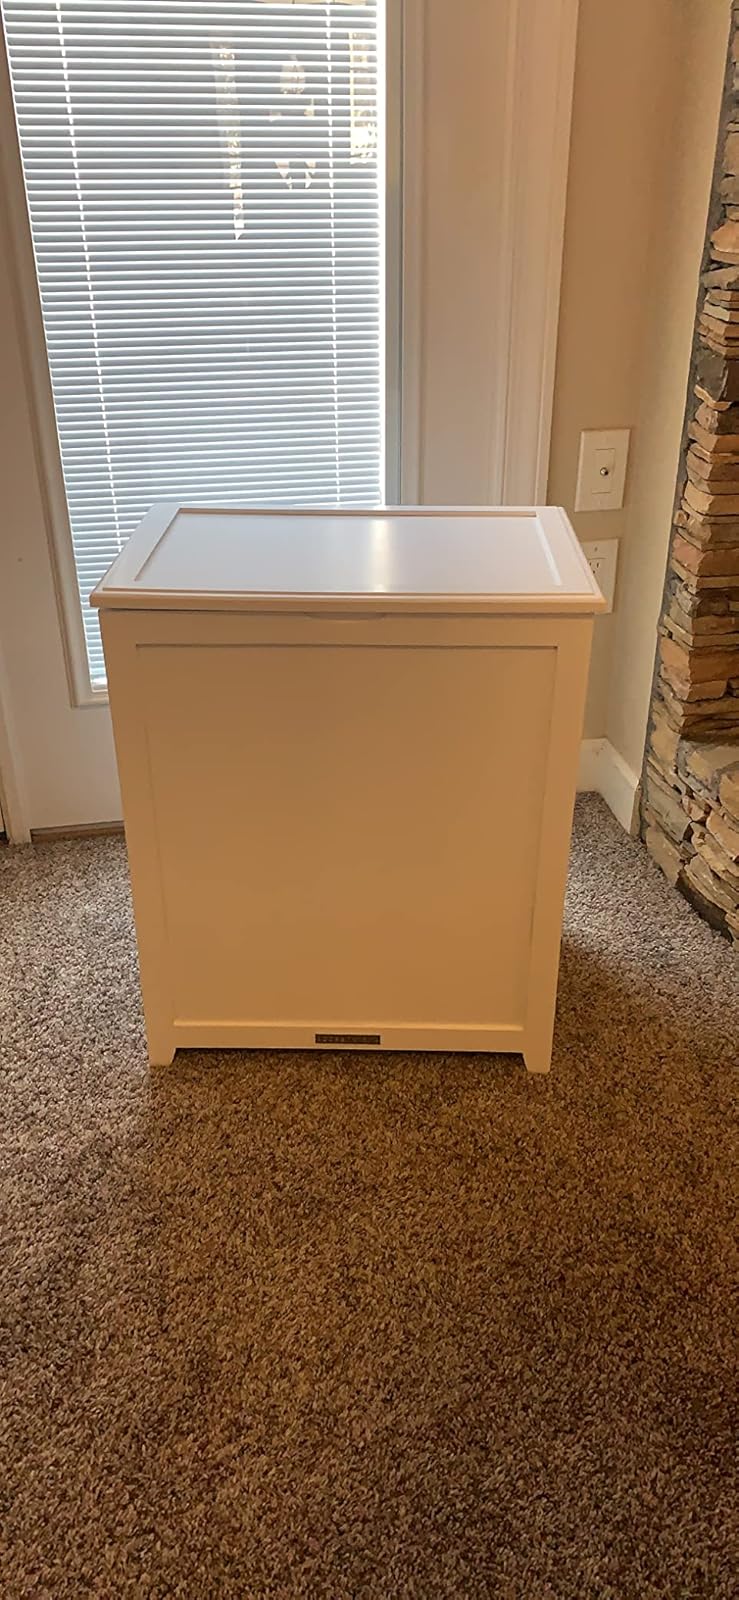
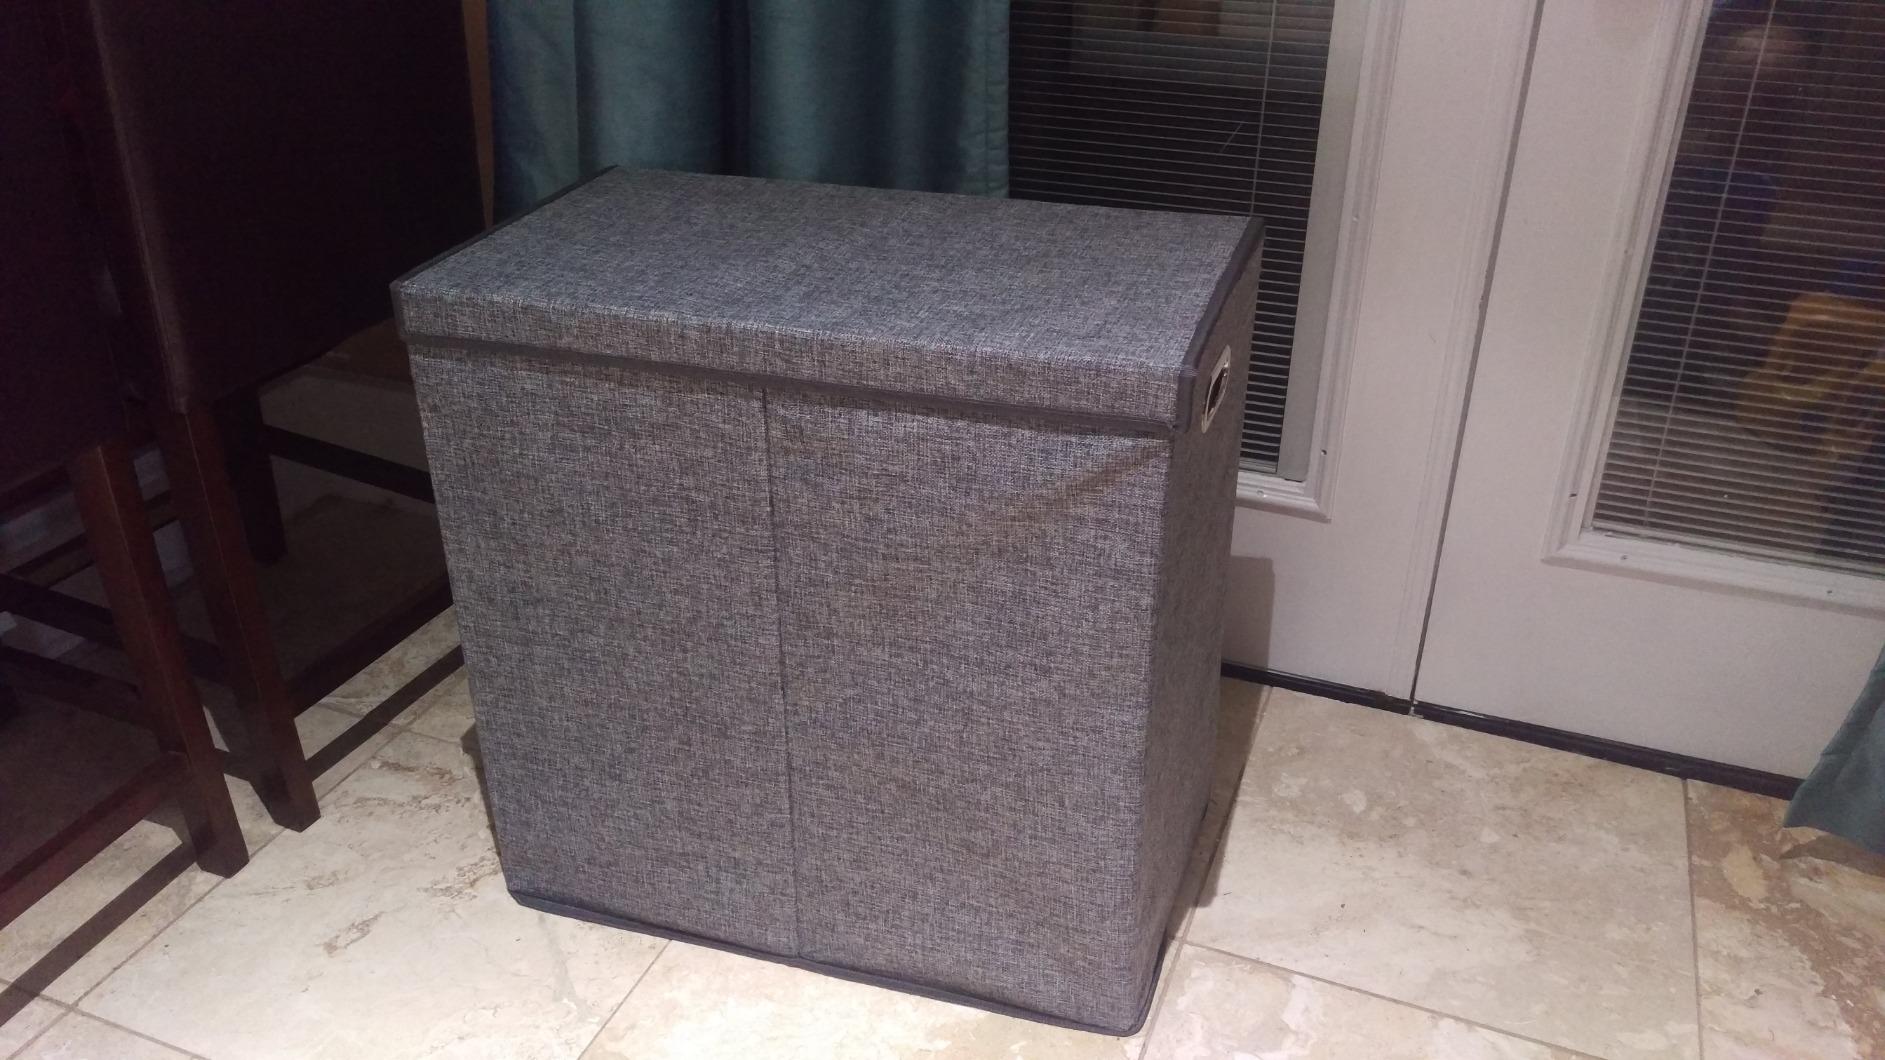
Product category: items_hamper
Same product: no